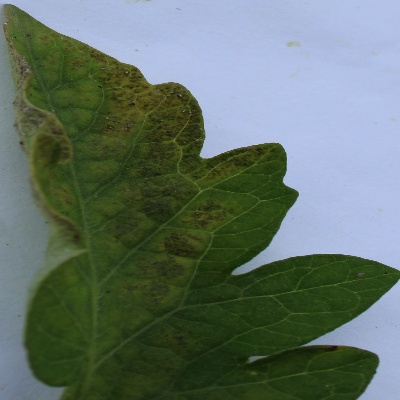
Crop: Tomato
Condition: septoria leaf spot